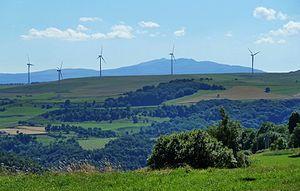
Éoliennes sur le Puy de Matonière (Monts du Cézallier). En arrière plan, les Monts du Cantal - Auvergne - France
Le massif du Cézallier, qui peut aussi s'écrire Cézalier, est un plateau volcanique français situé dans le Massif central, entre les monts Dore et les monts du Cantal. Il est partagé entre deux départements : le Puy-de-Dôme et le Cantal. C'est aussi l'une des cinq régions naturelles composant le parc naturel régional des volcans d'Auvergne.